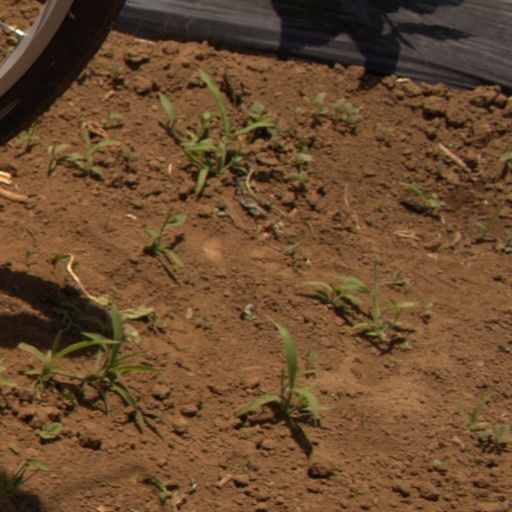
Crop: Jerusalem artichoke